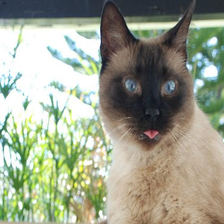
Species: cat
Breed: Siamese